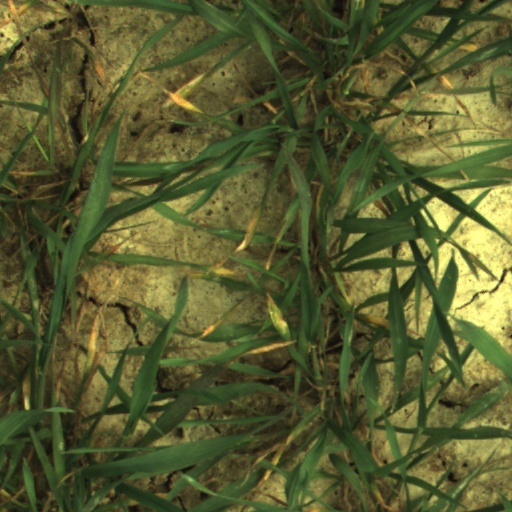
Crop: wheat